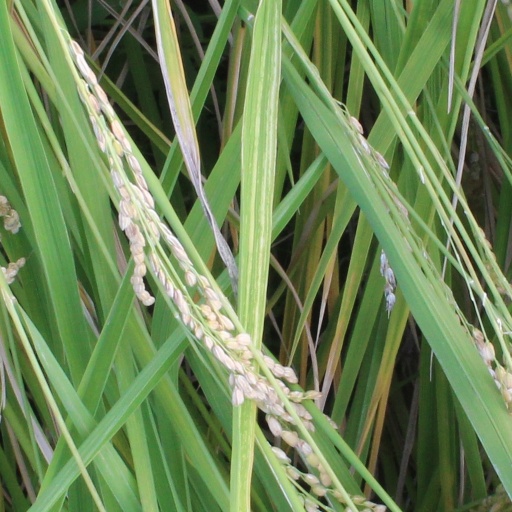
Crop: rice